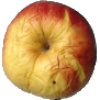
Label: red_yellow_apple